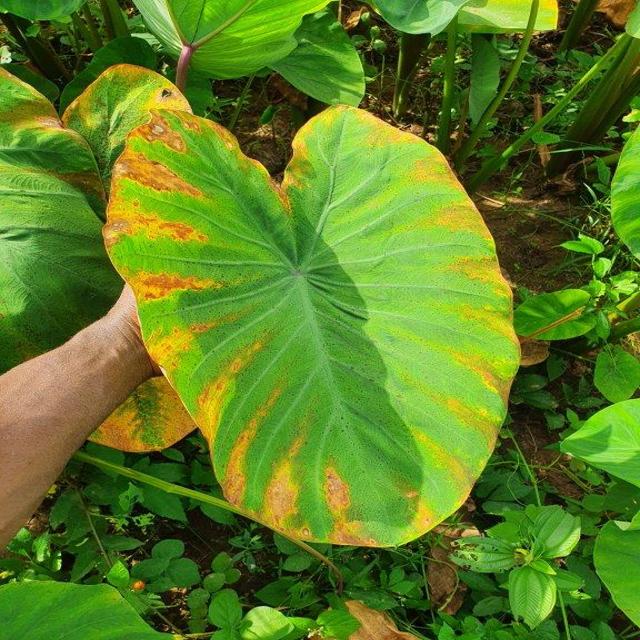
Label: Mid_Blight